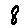
Label: 8